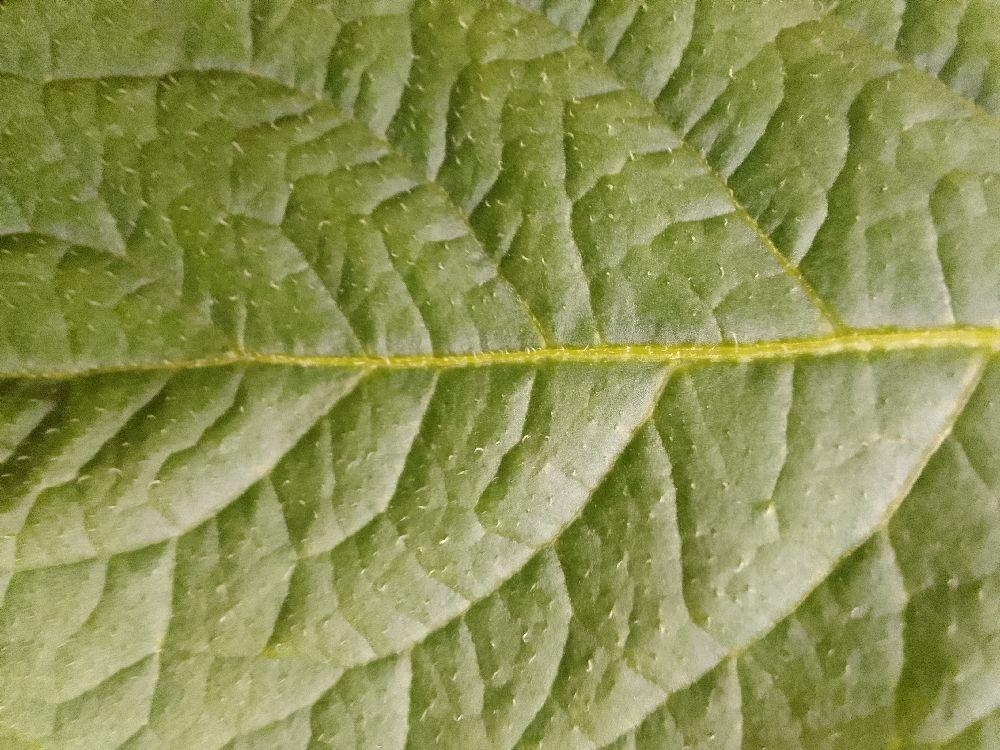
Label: Healthy